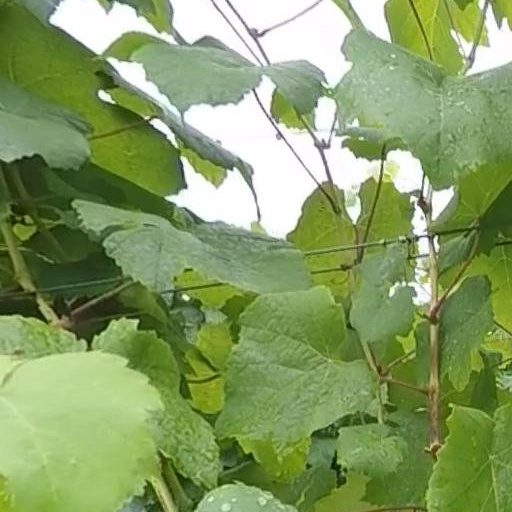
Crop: grape